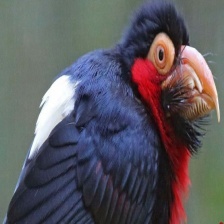
Species: BEARDED BARBET
Scientific name: LYBIUS DUBIUS